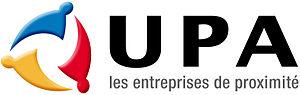
logotype de l'UPA
L'Union des entreprises de proximité a été créée en novembre 2016 à la suite de l'Union professionnelle artisanale, elle-même fondée en 1975. L'U2P est l'une des organisations patronales françaises interprofessionnelles représentatives, avec le Mouvement des entreprises de France et la Confédération des petites et moyennes entreprises.